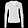
Label: Pullover